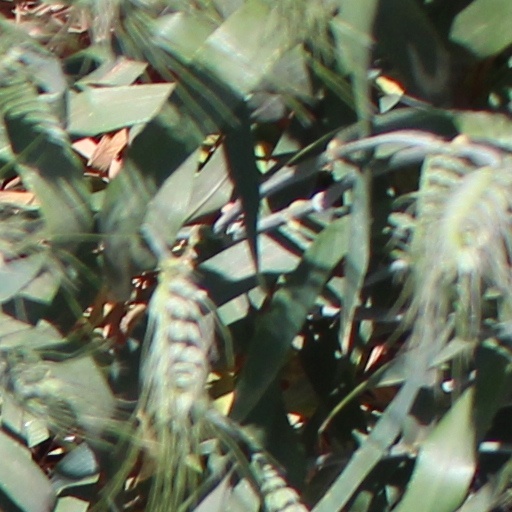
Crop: wheat